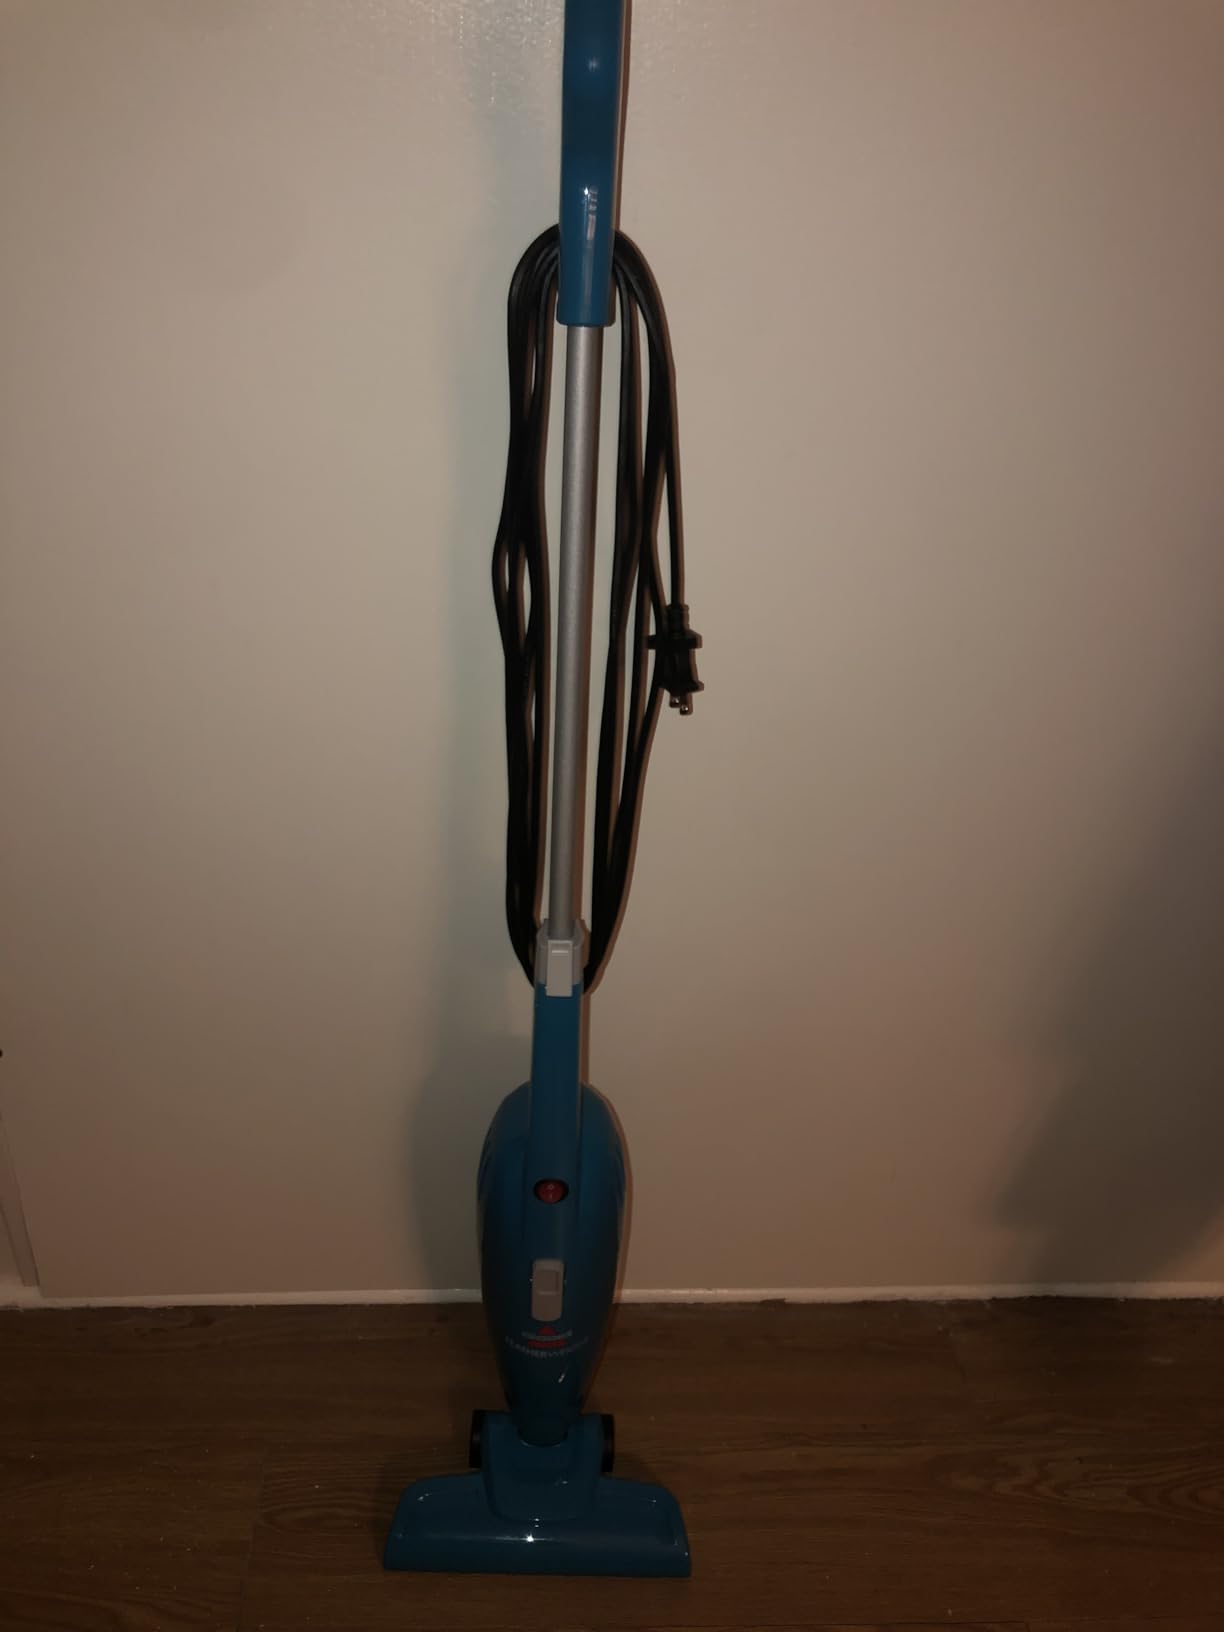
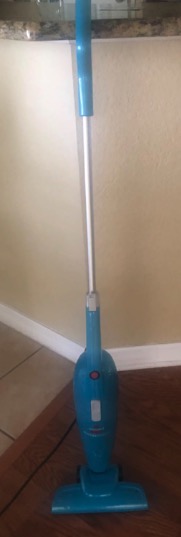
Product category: items_vacuum
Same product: yes